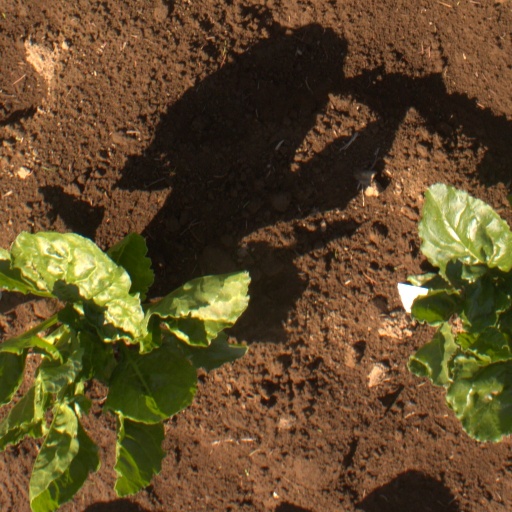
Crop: sugar beet